Alexander Suvorov

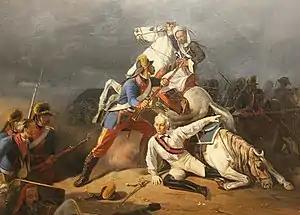
A wounded Suvorov saved by Grenadier Novikov at the Battle of Kinburn. From "Generalissimo Prince Suvorov", composed by Alexander F. Petrushevsky M. M. Stasyulevich Press

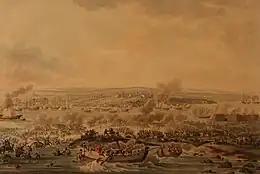
Struggle around the Kinburn Spit. Christian von Mechel

From 1787 to 1791, under the overall command of Grigory Alexandrovich Potemkin, he again fought the Turks during the Russo-Turkish War of 1787–1792 and won many victories; he was wounded twice at the hard-won Kinburn engagement (1787) and saved only thanks to the intervention of the grenadier Stepan Novikov. Novikov heard the call of his chief, threw himself at the Turks; he stabbed one, shot another and turned to the third, but that one fled, and with him the rest. The retreating Russian grenadiers noticed Suvorov, shouted: "Brothers, the general stayed in front!" and rushed again upon the Ottomans. The fight resumed, and the bewildered Turkish soldiers began again to rapidly lose one trench after another. Suvorov suffered greatly from grievous wounds and huge loss of blood; although he kept on his feet, he often fainted, and this went on for a month.